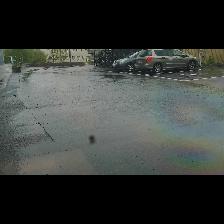
Label: NonHuman